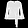
Label: Shirt